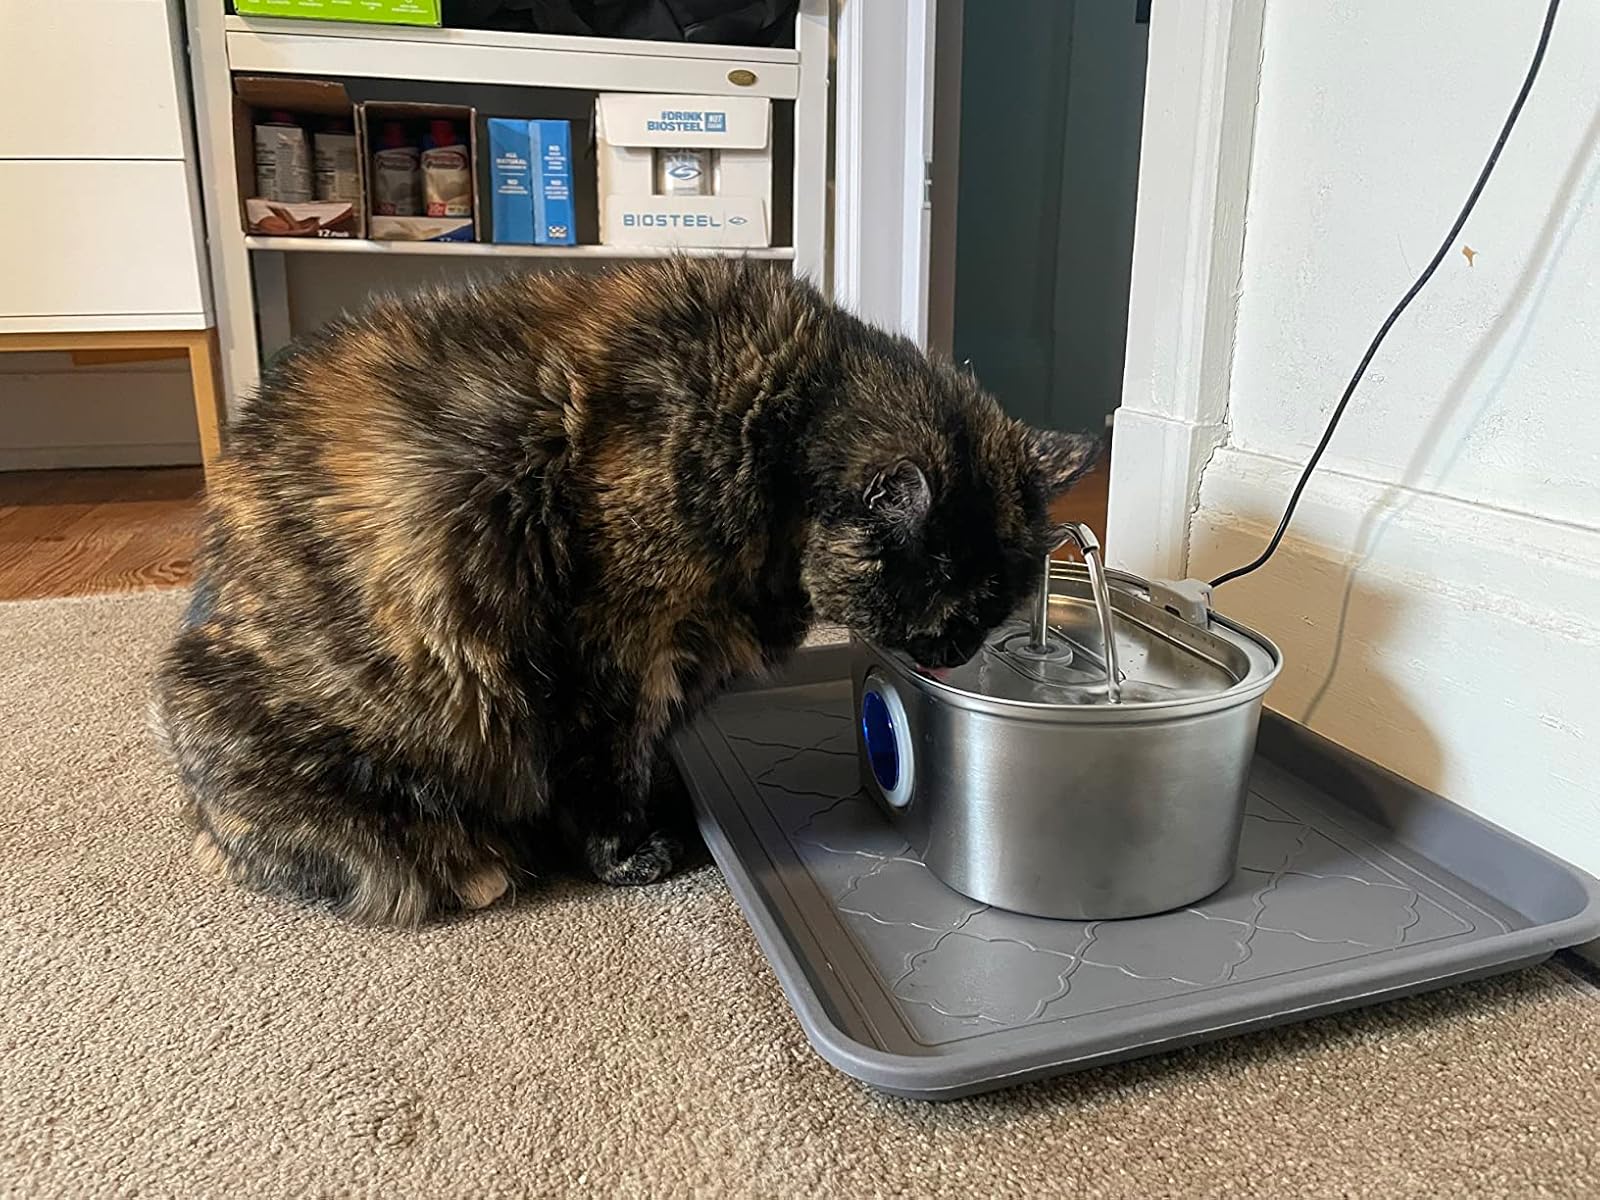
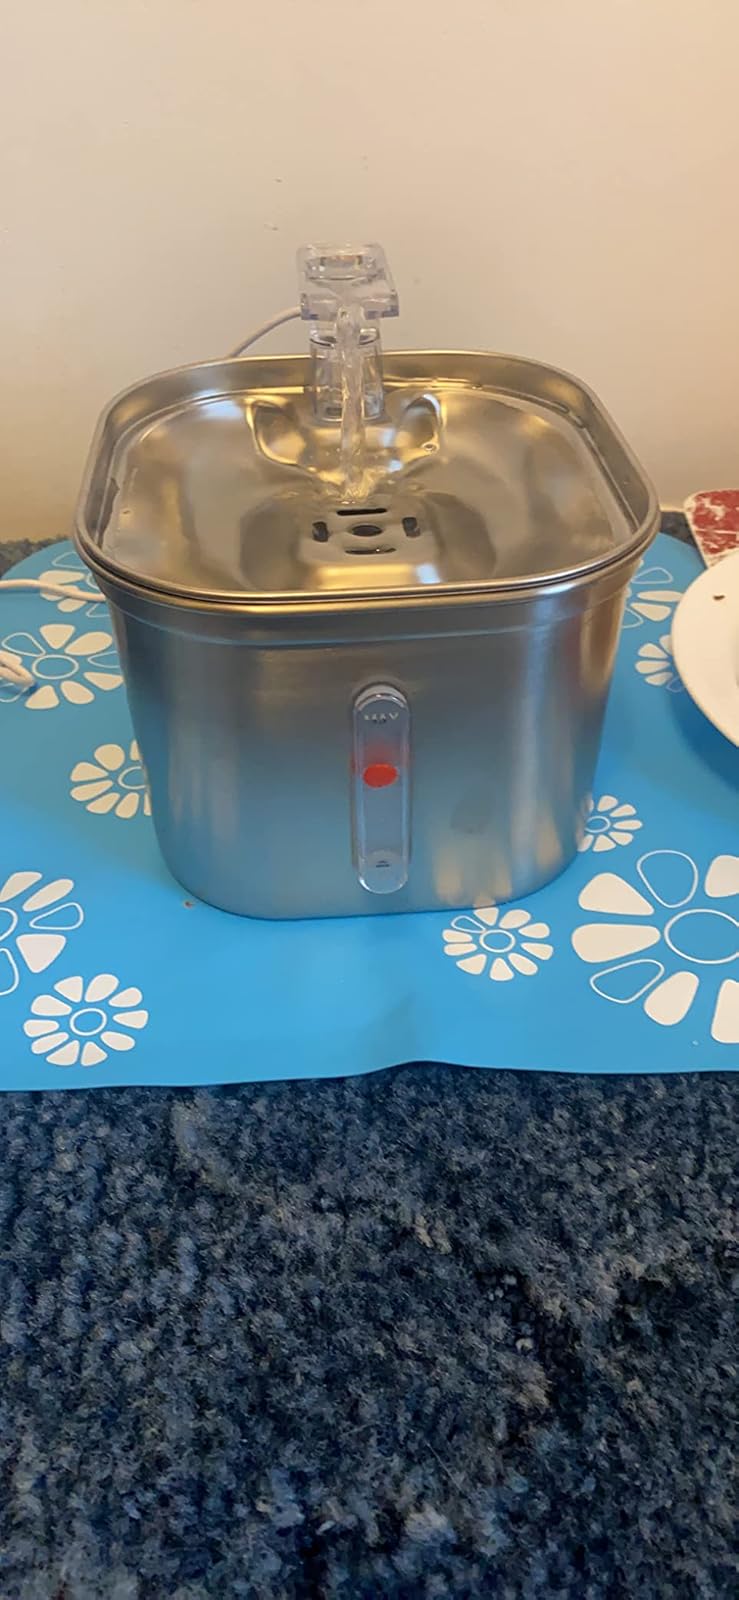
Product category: items_bowl
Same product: no